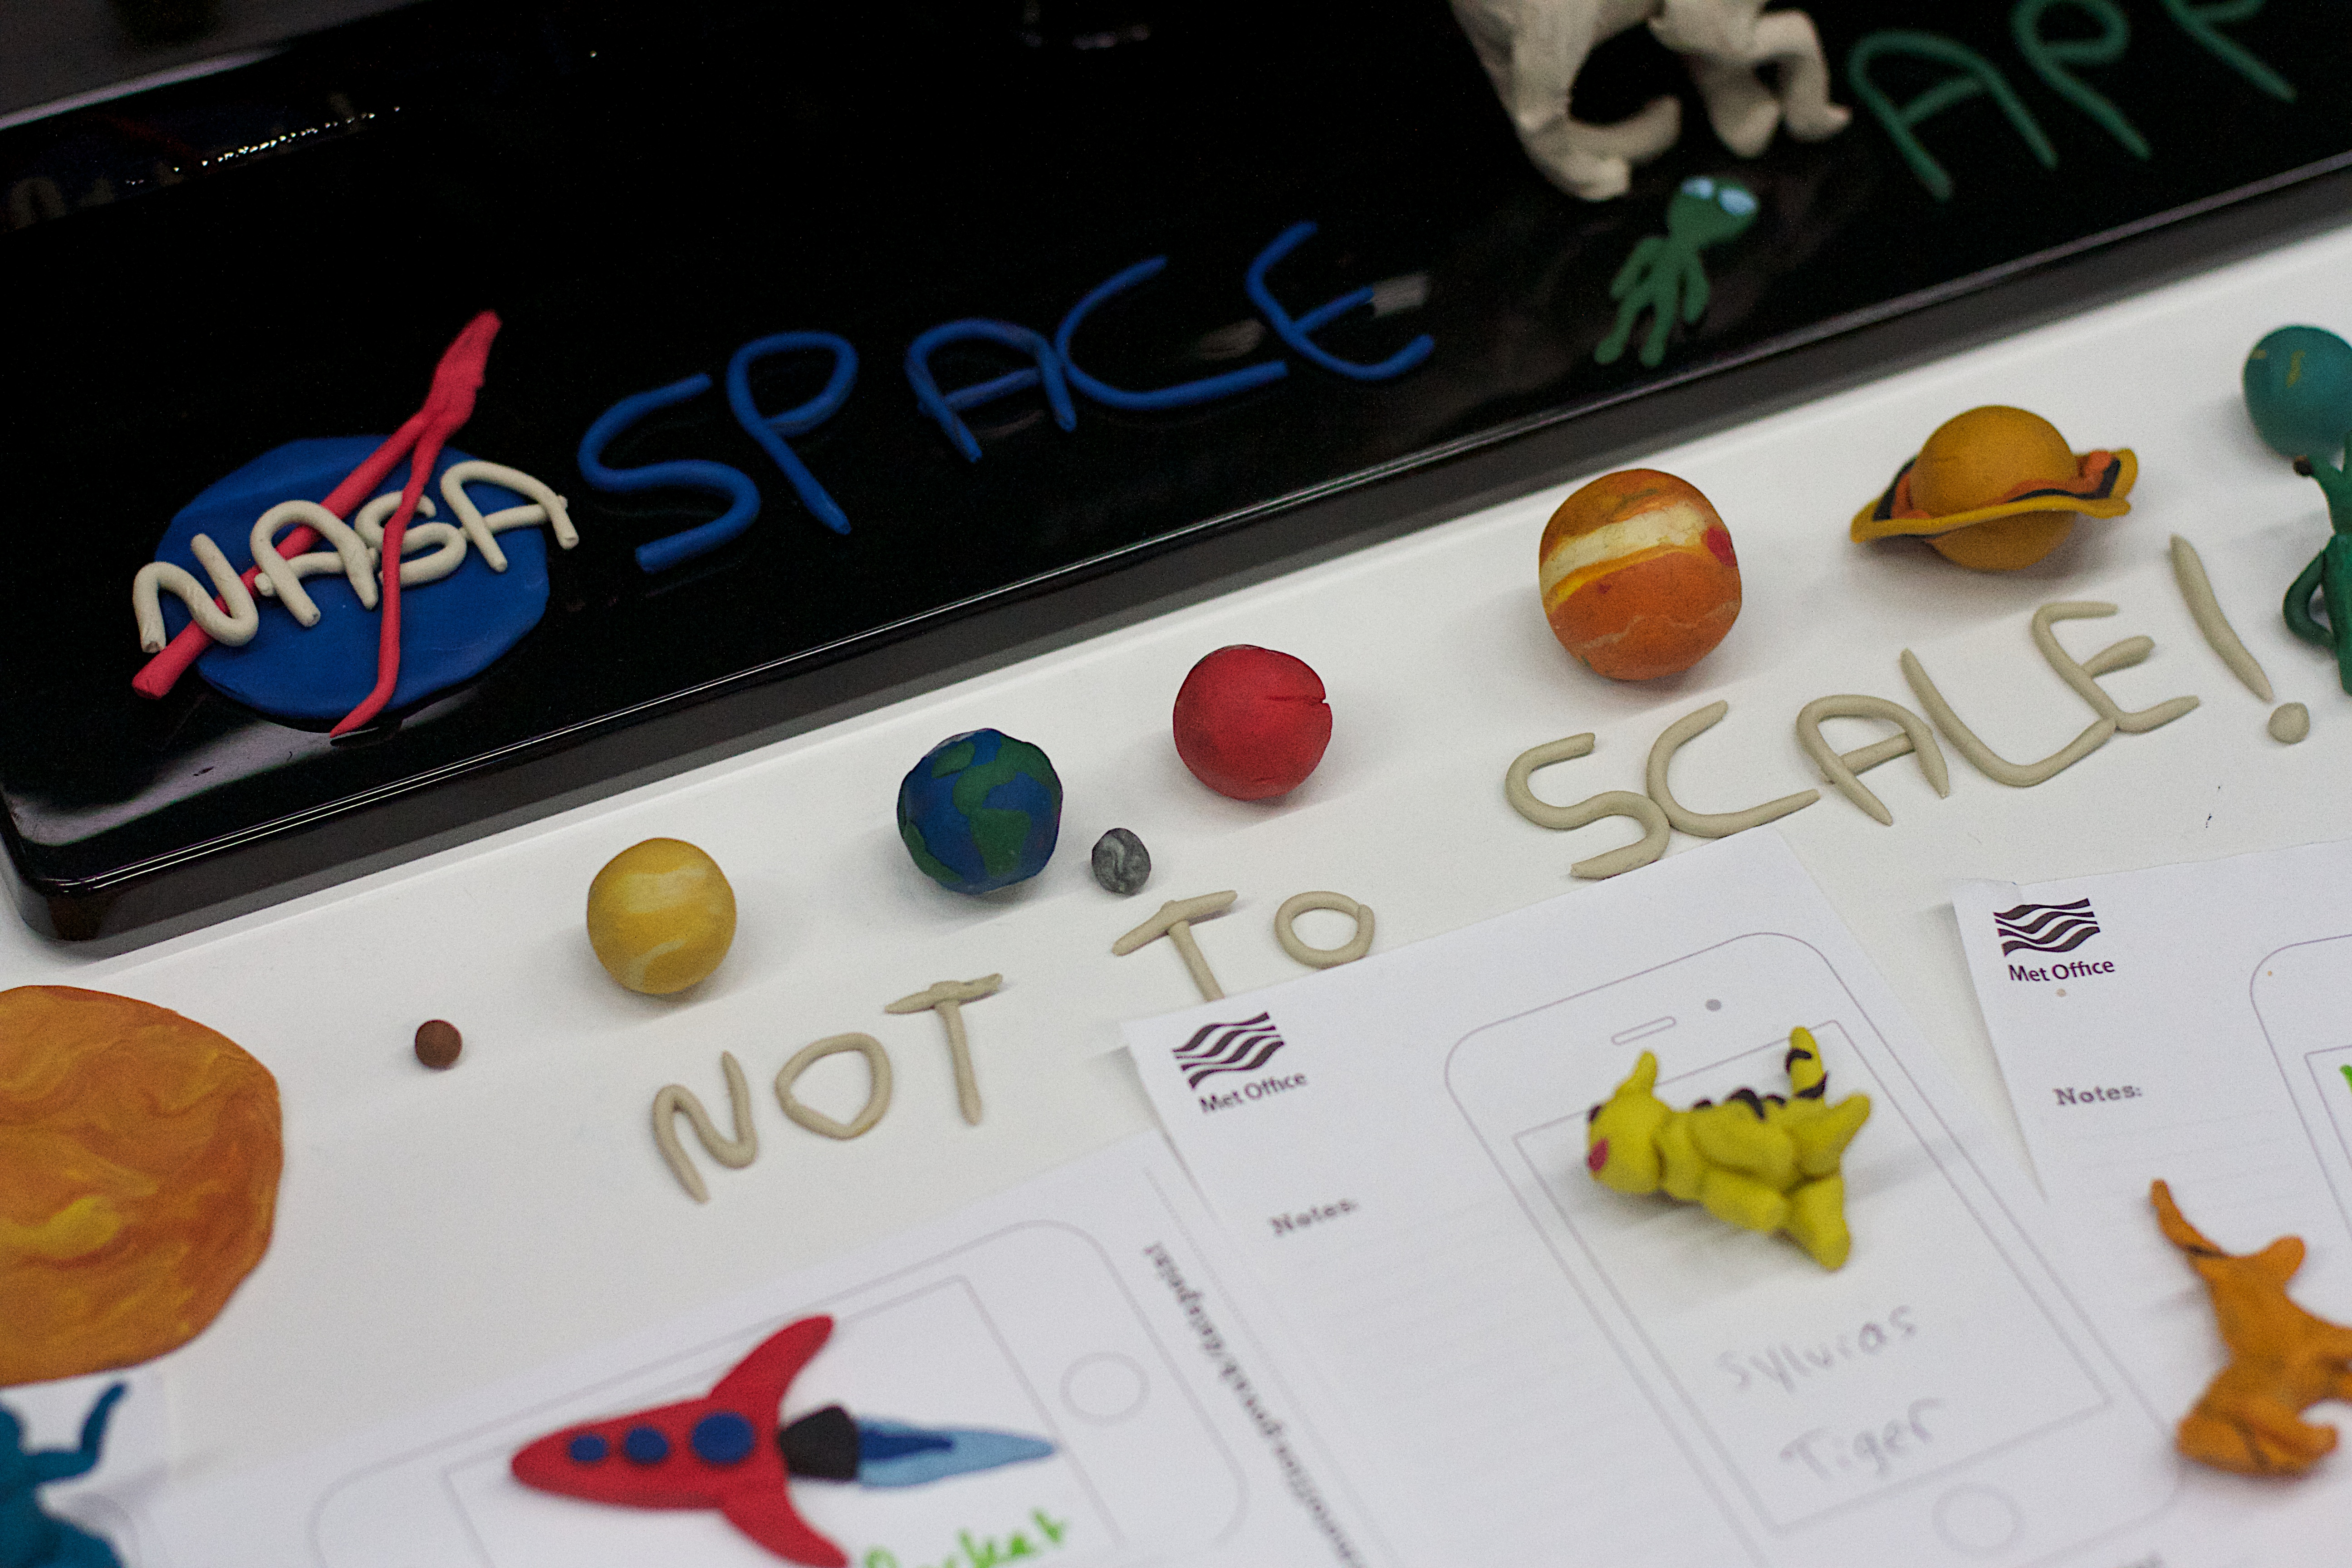
number, color, toy, art, games, mozfest, indoor games and sports